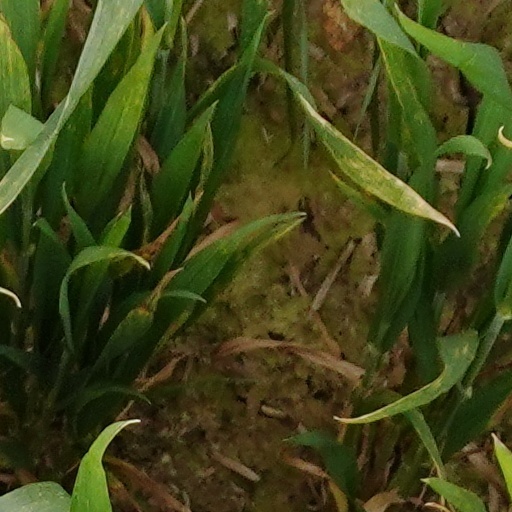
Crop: wheat